Murder of Du'a Khalil Aswad

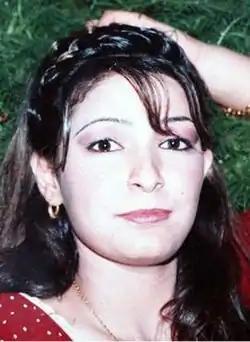
Du'a Khalil Aswad

Du'a Khalil Aswad (دعاء خليل أسود) (c. 1989 – c. 7 April 2007) was a 17-year-old Iraqi Yazidi girl who was stoned to death in Bashiqa, Nineveh, northern Iraq in early April 2007, in an honor killing. Her killers accused her of dishonoring her family and religion. The rumors that she was stoned for converting to Islam prompted reprisals against Yazidis by Sunnis, including the 2007 Mosul massacre.